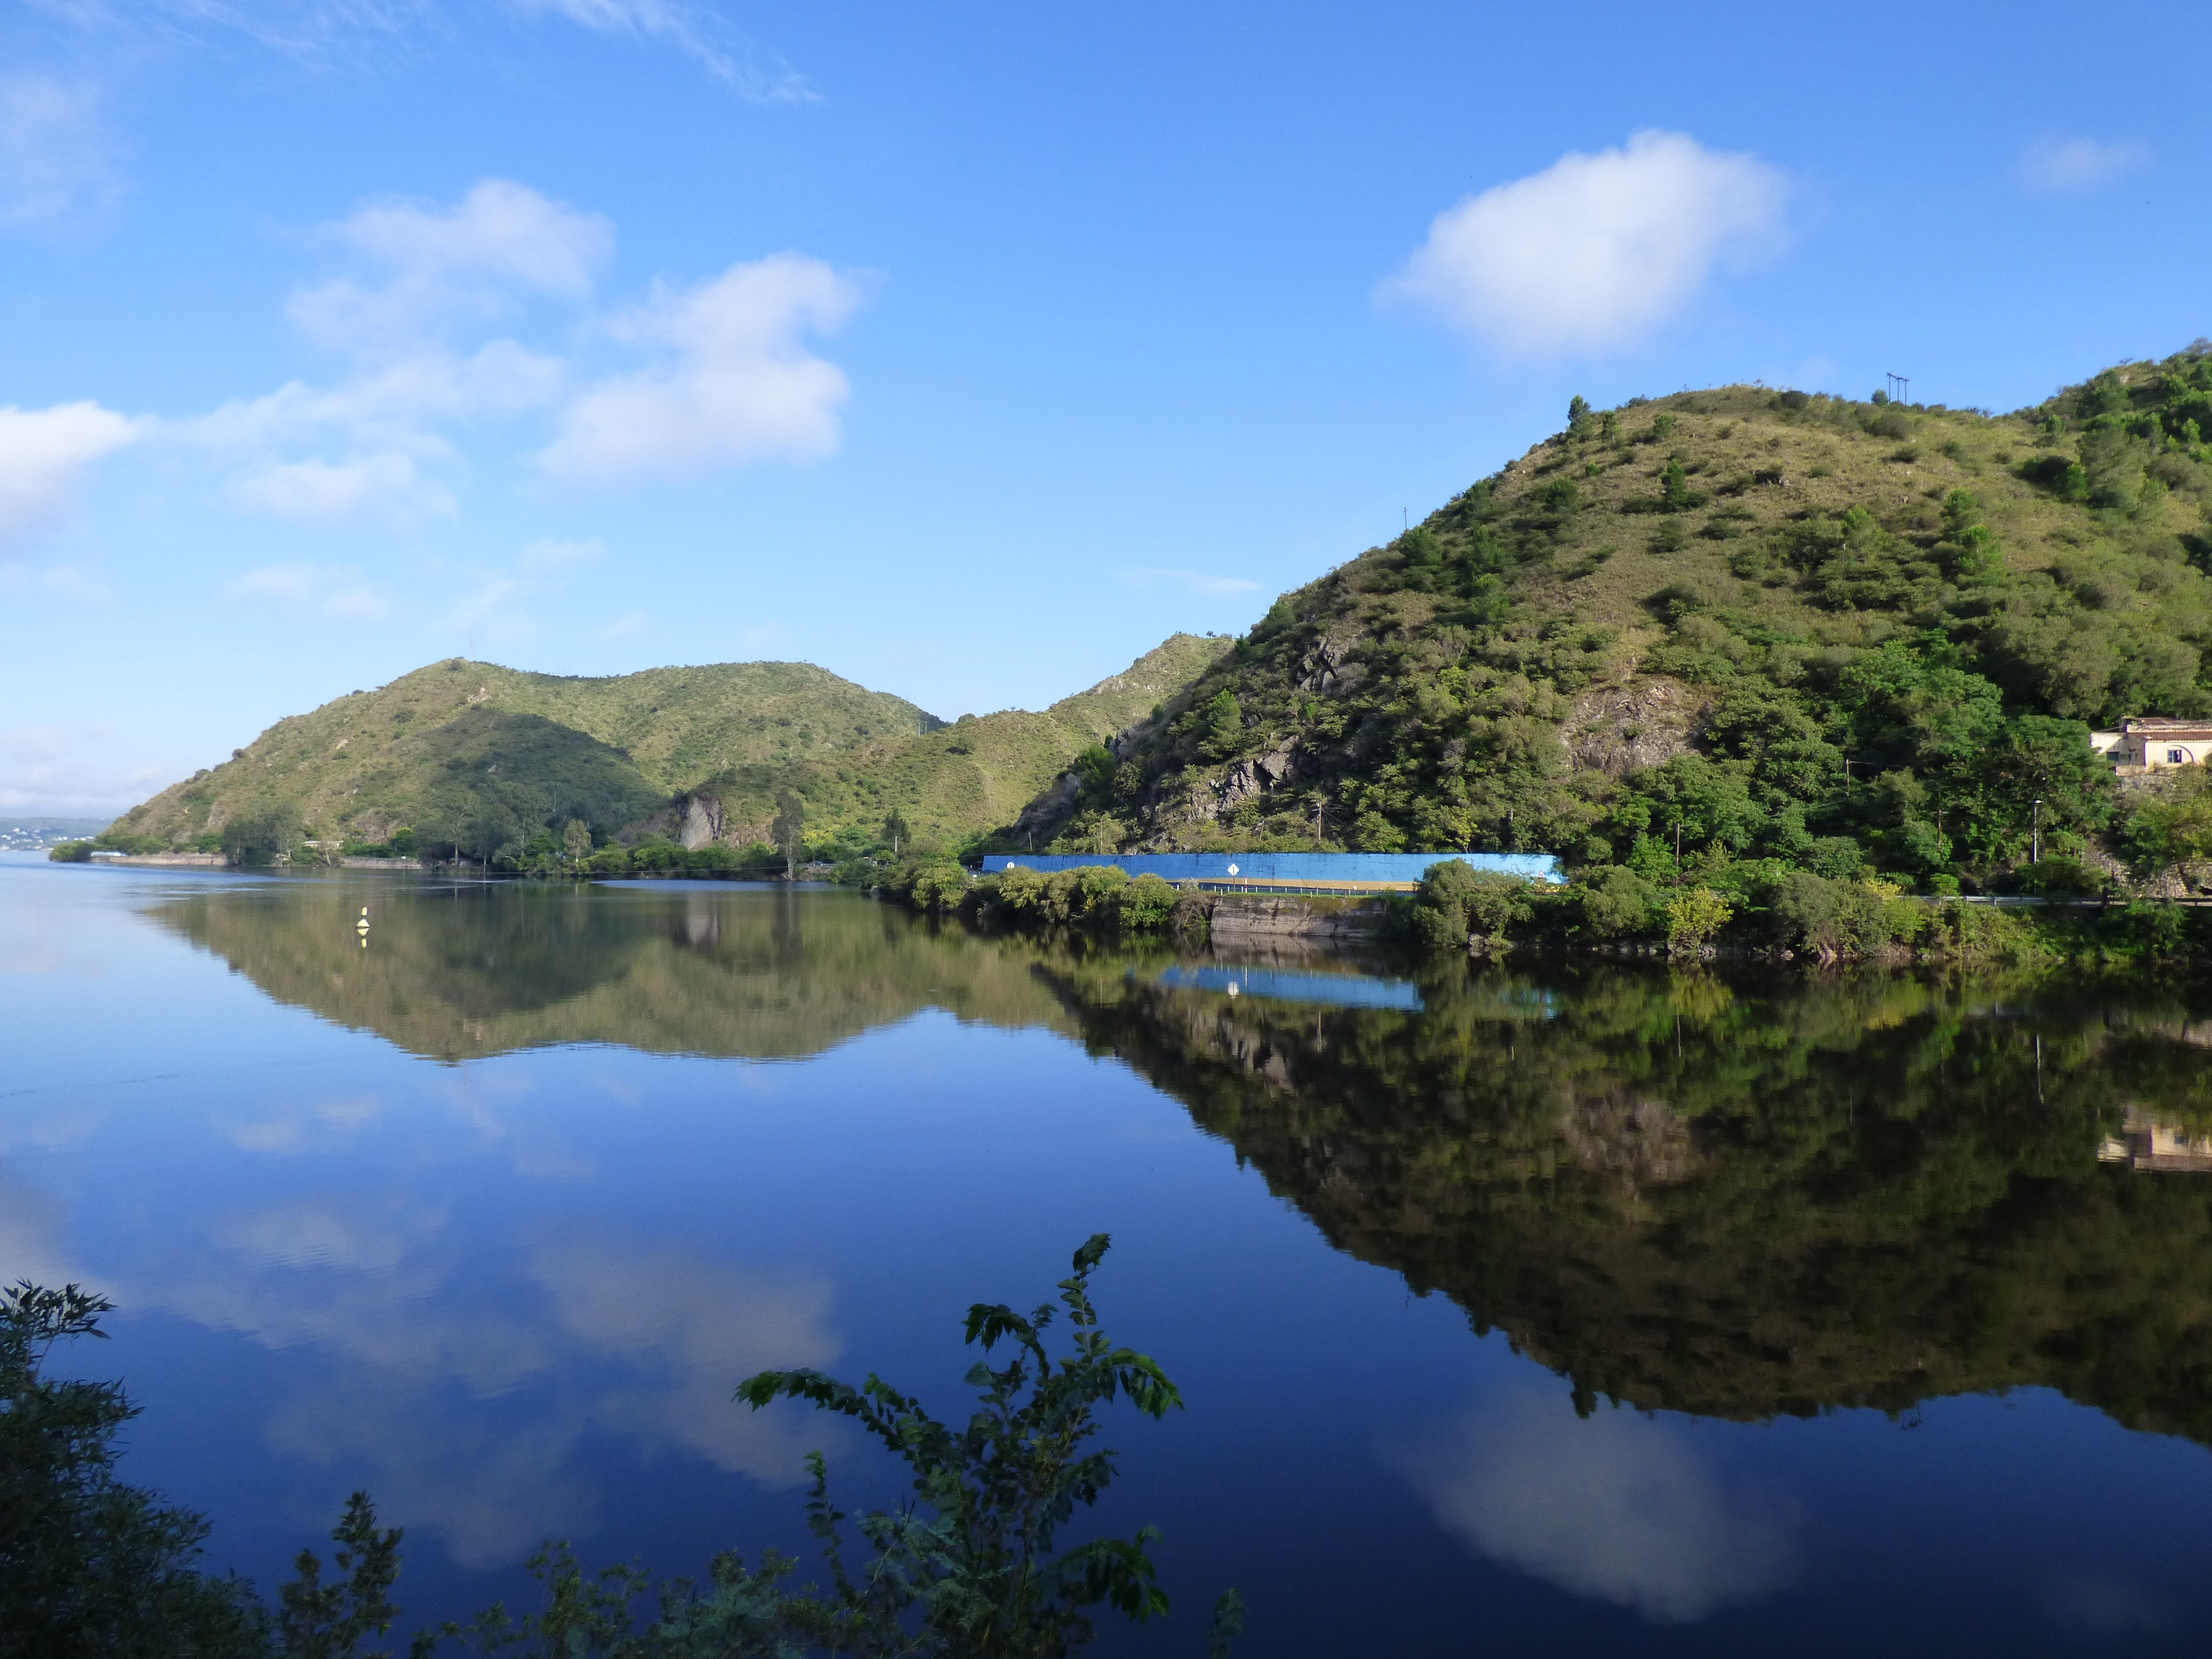
landscape, water, mountain, sky, hill, lake, river, mountain range, reflection, fjord, reservoir, highland, body of water, blue sky, laguna, loch, tarn, saws